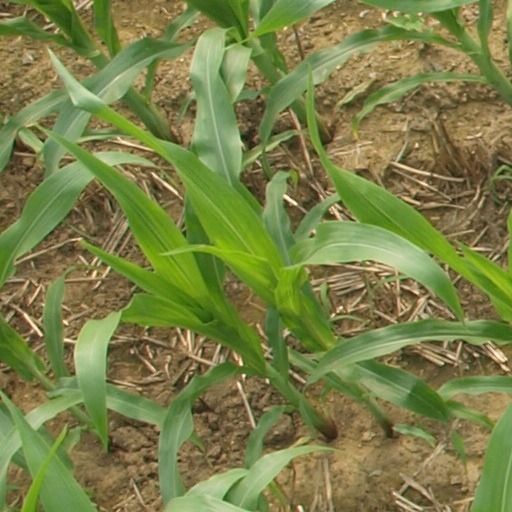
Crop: maize; corn